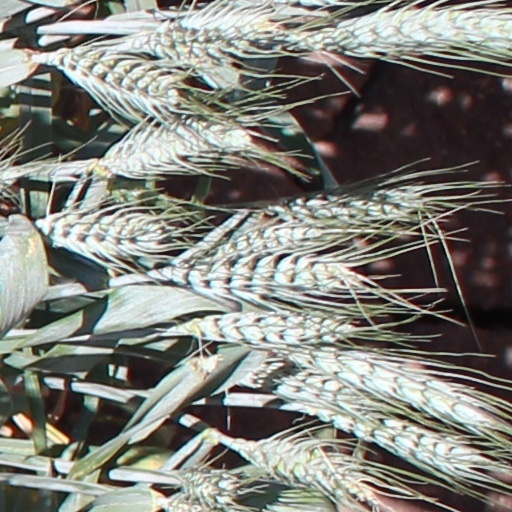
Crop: wheat